Doug Benson

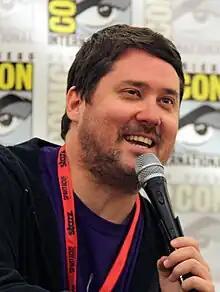
Benson at the 2009 San Diego Comic-Con

Douglas Steven Benson (born July 2, 1962) is an American comedian, marijuana rights advocate, television and podcast host, and actor, best known for hosting the podcasts and TV series "Doug Loves Movies" (2006–present), "The Benson Interruption" (2010–2013), "Getting Doug with High" (2013–2019) and "The High Court with Doug Benson" (2017). As a comedian, he has released 10 comedy albums, starting with "Professional Humoredian" in 2008, and has regularly appeared on TV shows including "Comedy Central Presents", "Best Week Ever" and "@midnight". In 2007, he was a contestant on the 5th season of the reality competition show "Last Comic Standing".